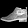
Label: Ankle boot